Art Thibert

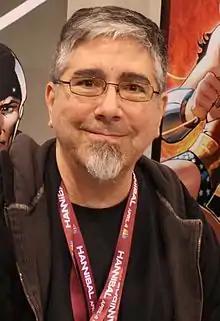
Thibert at WonderCon 2013

Arthur Thibert is an American comic book artist, primarily known as a freelance inker, although he has a substantial résumé as a penciler and has even written some comics. Thibert is best known for his work as an inker for Marvel Comics on their various "X-Men" titles during the 1990s.